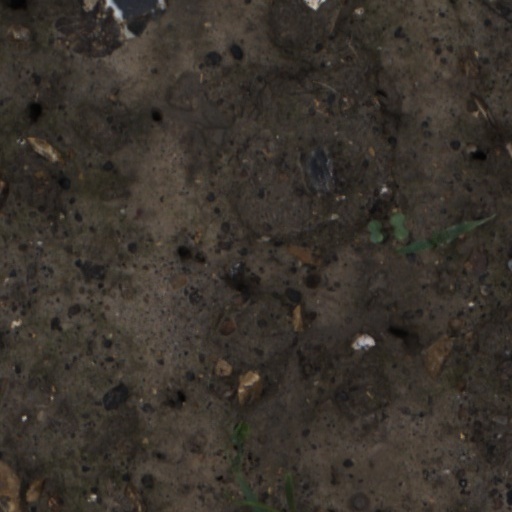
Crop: wheat